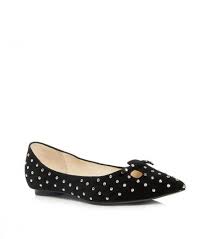
Label: Ballet Flat